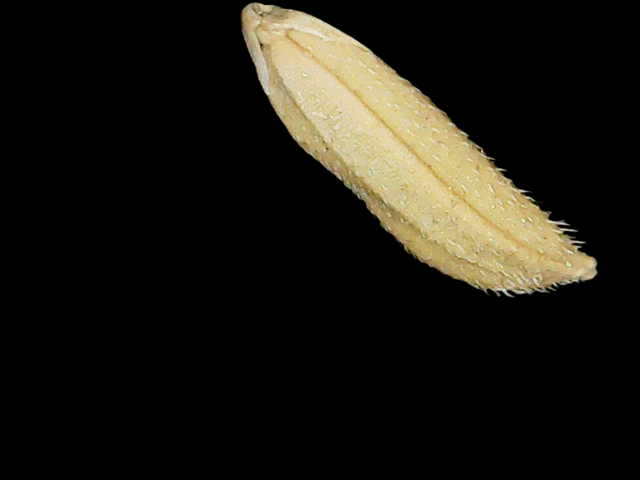
Rice variety: Binadhan16